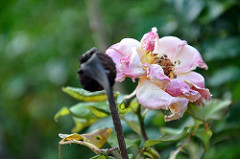
Flower: rose